Fishbourne Roman Palace

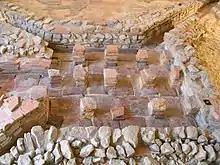
Hypocaust

The north and east wings each consisted of suites of rooms built around courtyards, with a monumental entrance in the middle of the east wing. In the north-east corner was a huge aisled assembly hall. The west wing contained state rooms, a large ceremonial reception room, and a gallery. The south wing probably contained the owner's private apartments although the north wing has the most elaborate visible mosaics. The palace included as many as 50 excellent mosaic floors, under-floor central heating and an integral bathhouse. The garden was shown to contain elaborate plantings of shaped beds for hedges and trees with water supplies for fountains. In addition the south wing overlooked a vast artificial terrace laid out as a rectangular garden extending 300 ft towards the sea where there was a quay wall. This garden was planted as a "natural" landscape with trees and shrubs, and with a pond and stream. It also had colonnades on at least one side.